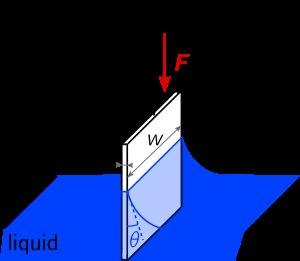
Le tensiomètre à plaque de Wilhelmy est un appareil de mesure de la tension superficielle d'un liquide à l'équilibre dont la particularité est d'utiliser une fine plaque reliée à une balance de précision. Cette plaque est perpendiculaire à l'interface air-liquide ou liquide-liquide à étudier et l'on mesure la force exercée sur cette plaque. Ce tensiomètre est basé sur le travail de Ludwig Wilhelmy. Elle a trouvé de nombreuses utilisations dans la préparation et l'étude des films de Langmuir-Blodgett.